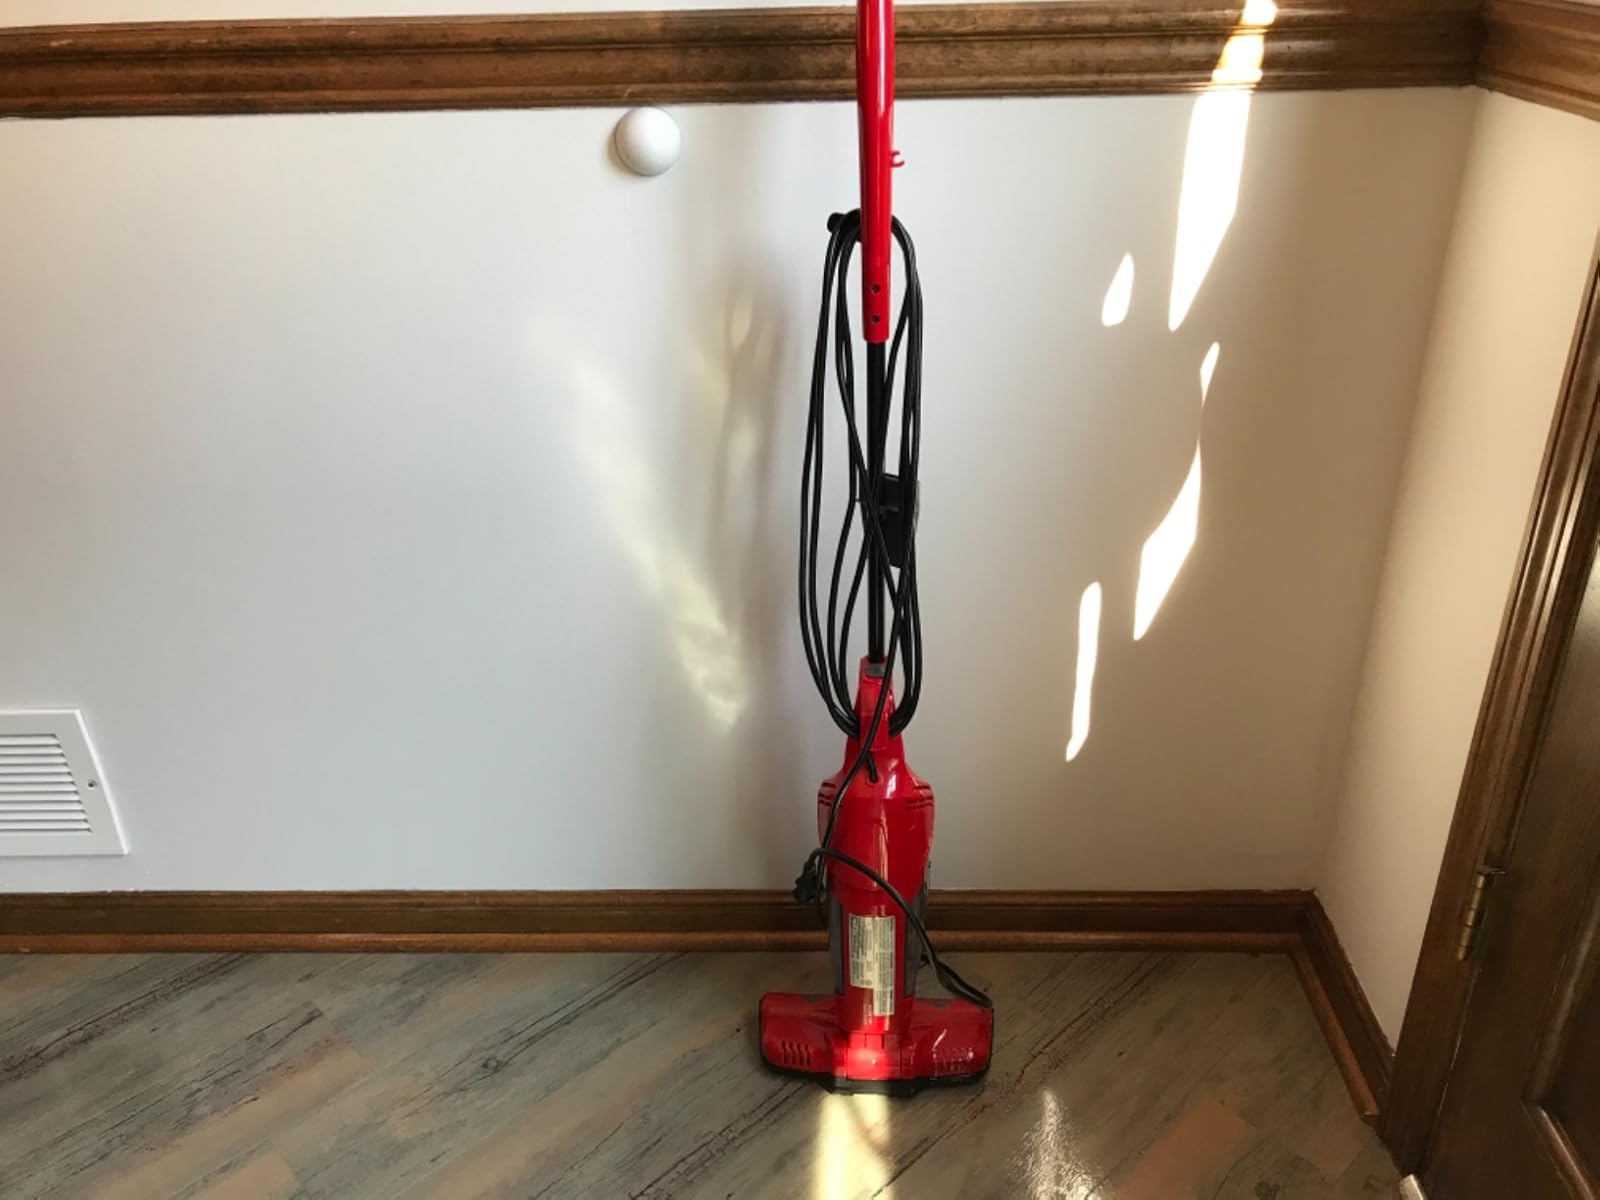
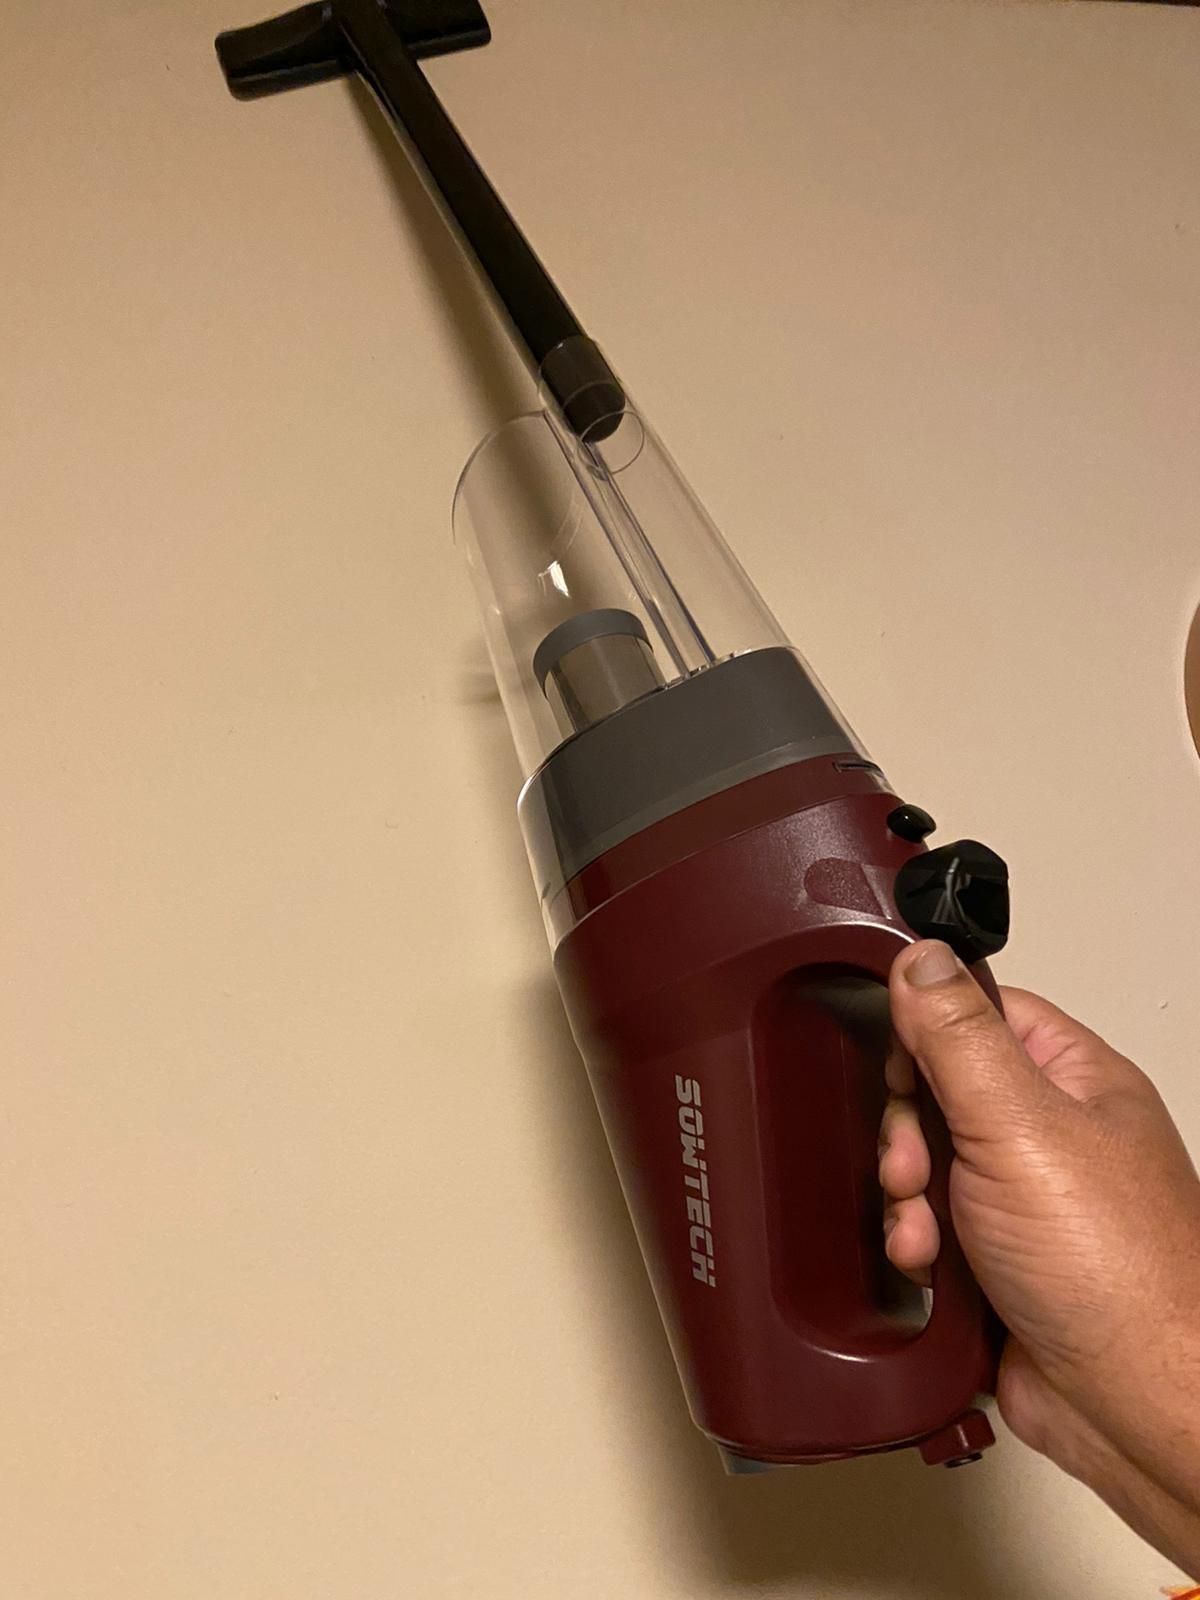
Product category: items_vacuum
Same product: no